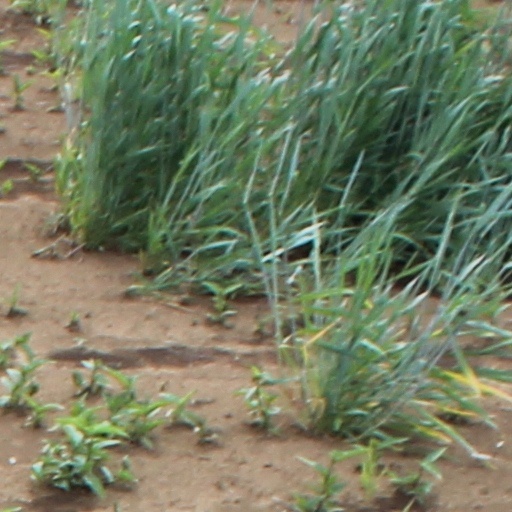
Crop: wheat